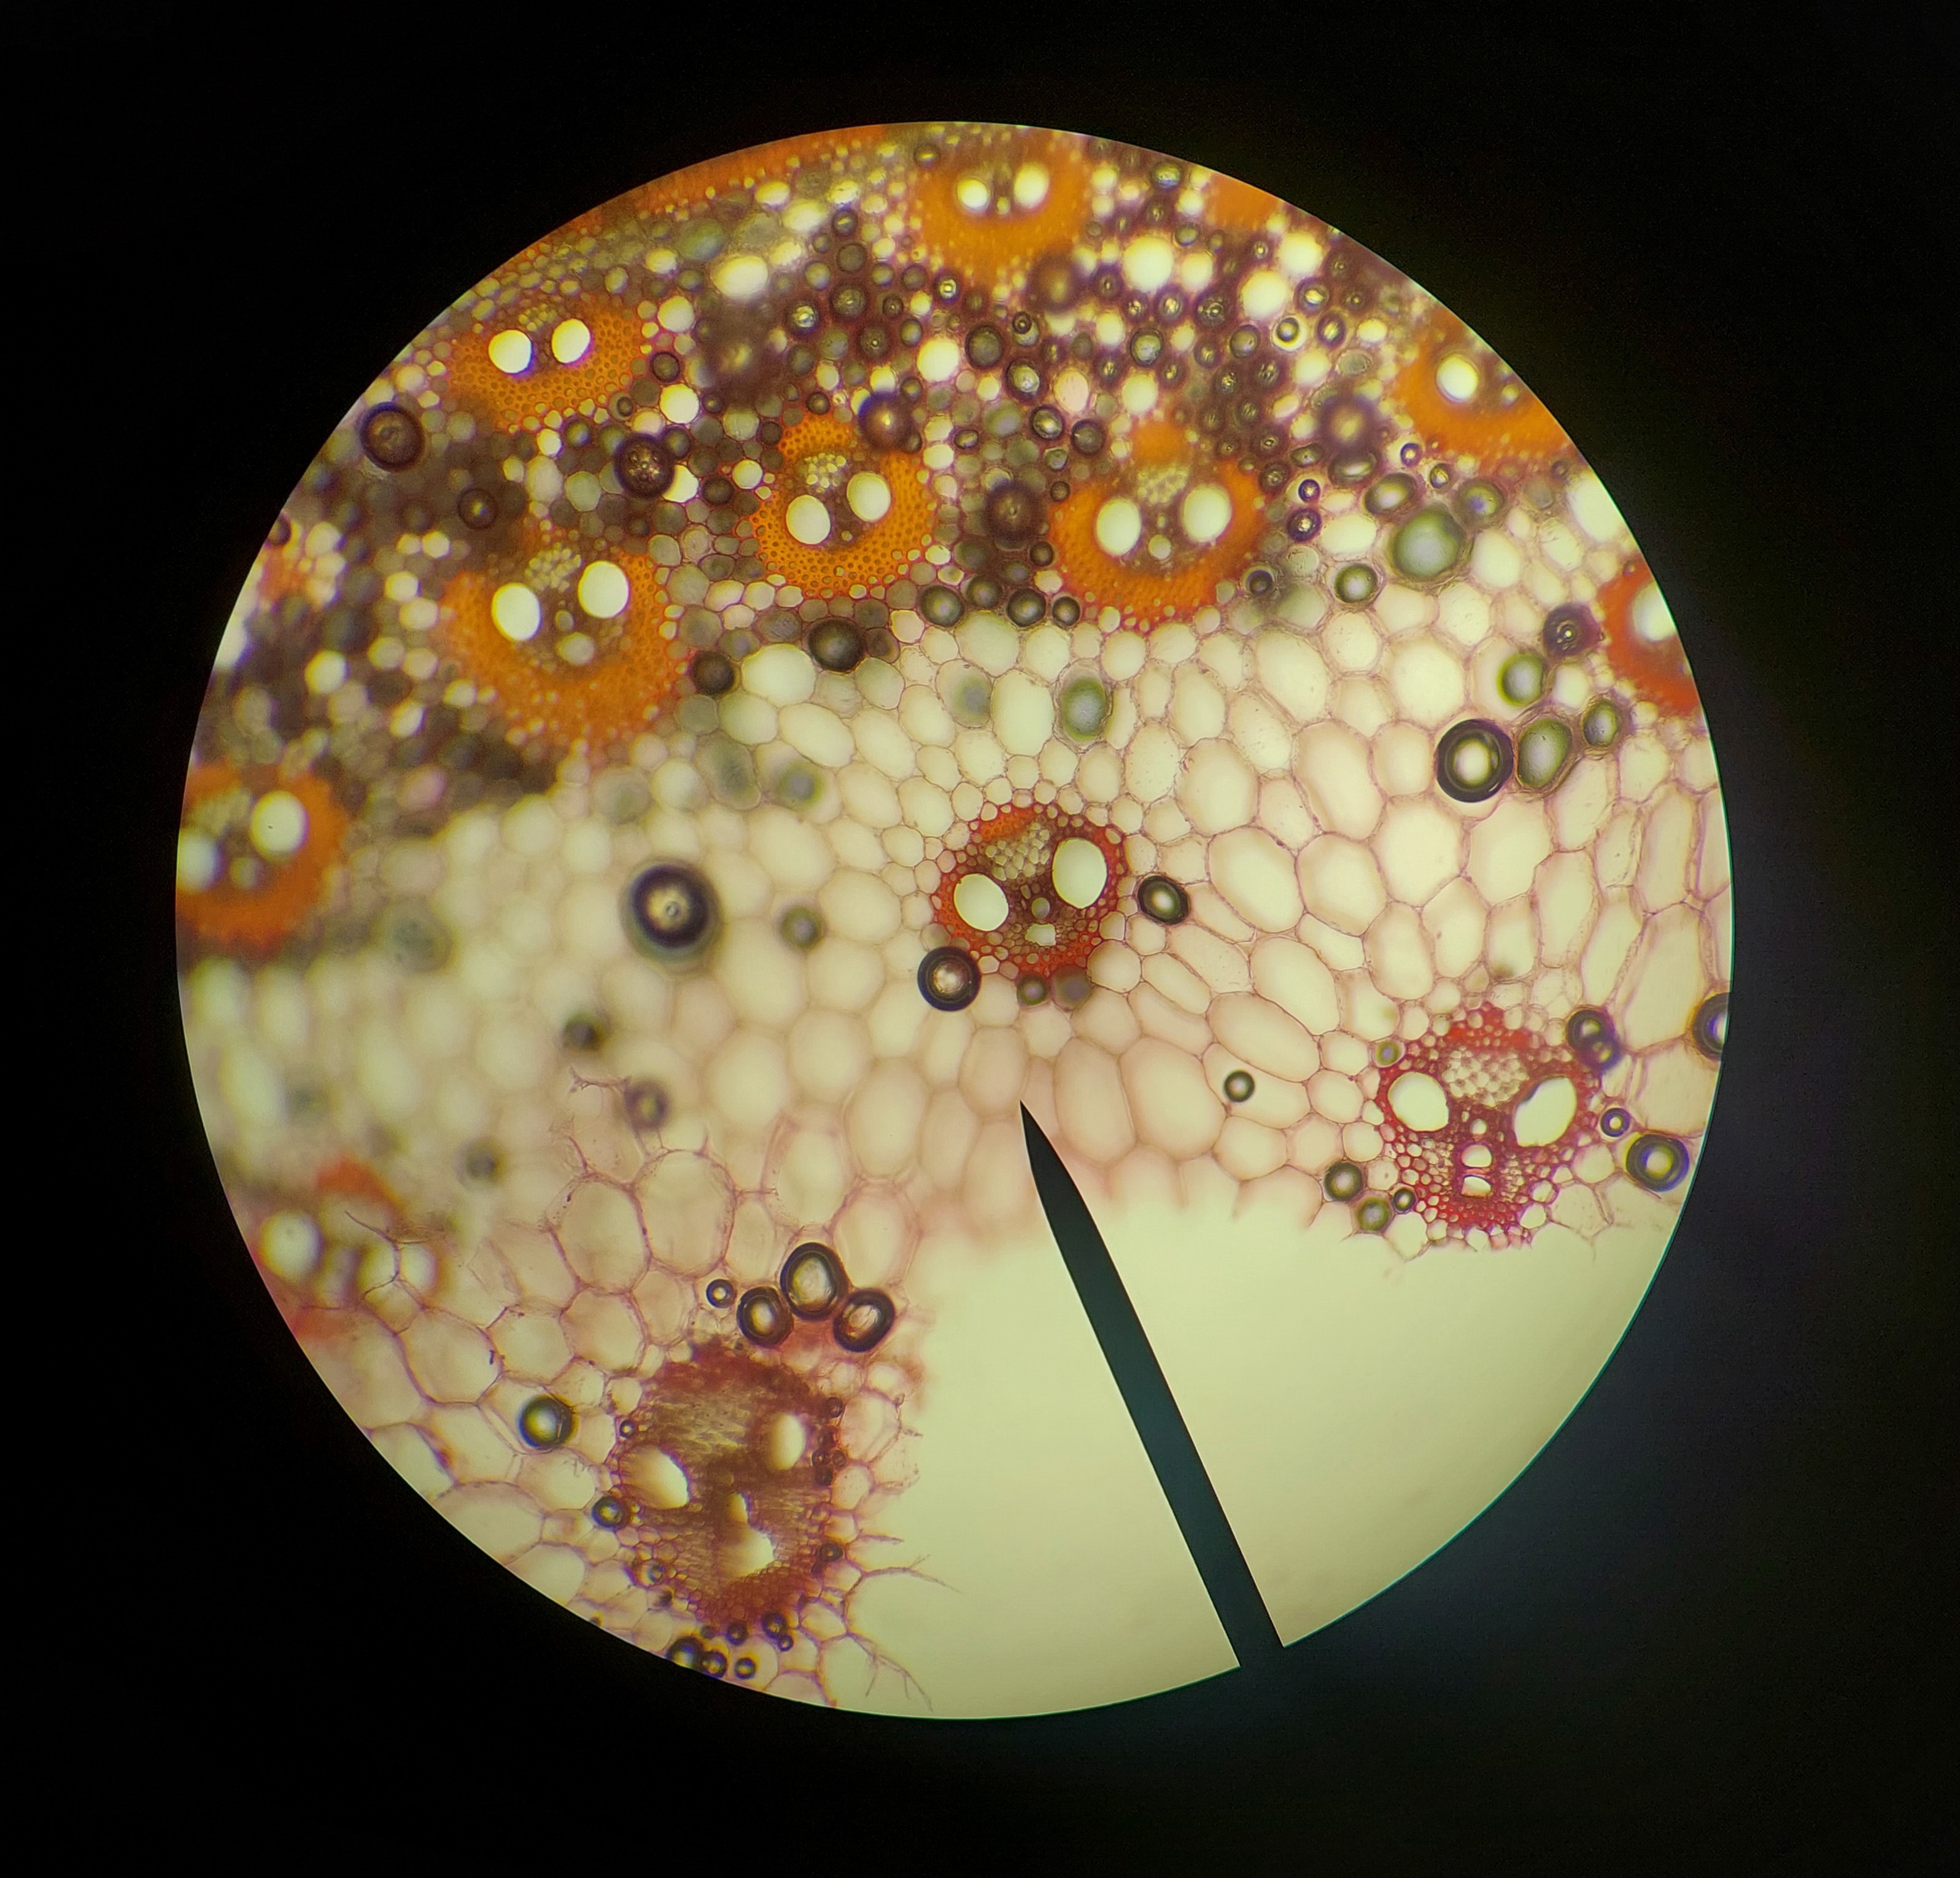
natural, amber, art, circle, Tints and shades, ceiling, pattern, astronomical object, fashion accessory, visual arts, light fixture, lighting accessory, symmetry, glass, illustration, still life photography, metal, darkness, home accessories, macro photography, interior design, font, lampshade, peach